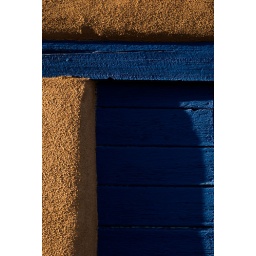
Came across this wooden blue door in Old Town Albuquerque.